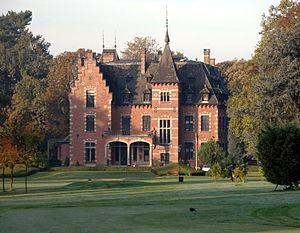
Chateau de l'Hermite
Liste non exhaustive de golfs en Belgique.
Le château de l'Hermite est situé dans le hameau de L'Hermite, à Braine-l'Alleud en Belgique.
Prieuré de Sept Fontaines à Rhode-Saint-Genèse
Le golf de Sept Fontaines, à cheval sur la frontière linguistique belge, est un parcours de golf situé dans la commune de Braine-l'Alleud dans le Brabant wallon.
Cette liste non exhaustive répertorie les principaux châteaux en Belgique.